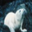
Label: seal